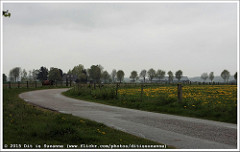
Flower: dandelion